Sipitang

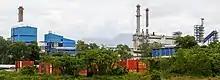
Sabah Forest Industry factory

The major economic activities in Sipitang are timber related. A pulp and paper mill plant was constructed in 1987 and is operated by Sabah Forest Industries, currently a subsidiary of Indian company, Ballarpur Industries Limited. Generally, these activities does not directly benefit the locals. Most of the locals are involved in subsistence farming and fishing.